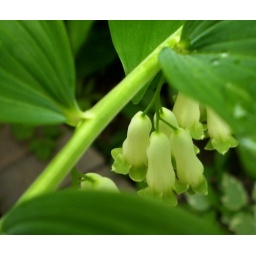
This is a larged leaf flower with dozens of small creamy white flowers hanging underneath in small bunches